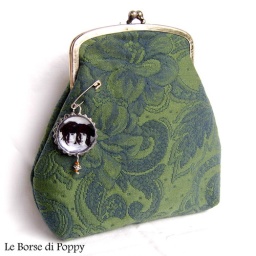
Clutch in green + "fab 4" bottle cup brooch